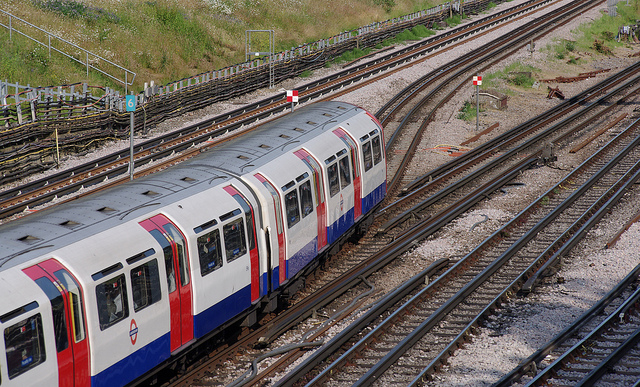
A commuter train makes a left-hand track change to change direction.

A big train on the tracks near other sets of tracks.

A train is switching from one track to another.

A passenger train is switching tracks near many other rails.

Red, white and blue train going down multiple tracks.